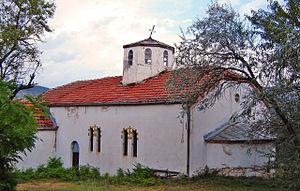
Sopichté est une municipalité du nord de la République de Macédoine. Elle comptait 5 656 habitants en 2002 et fait 222,1 km². Elle est caractérisée par une forte minorité albanaise et se trouve sur le versant sud du mont Vodno. Del'autre côté du massif, au nord, se trouve l'agglomération de Skopje. Elle s'étend vers le sud sur les contreforts de la chaîne Yakoupitsa, et atteint la ligne de crêtes de cette dernière sur ses limites occidentales. Sopichté est donc une municipalité montagneuse et rurale. Elle est surtout connue pour son village de Govrlevo, où se trouve un site archéologique du Néolithique ainsi qu'un monastère orthodoxe, et pour Dolno Sonyé, une destination de week-end située sur les contreforts du mont Vodno.
Govrlevo est un village du nord de la Macédoine du Nord, situé dans la municipalité de Sopichté. Le village comptait 30 habitants en 2002. Il se trouve au pied du versant sud du mont Vodno.